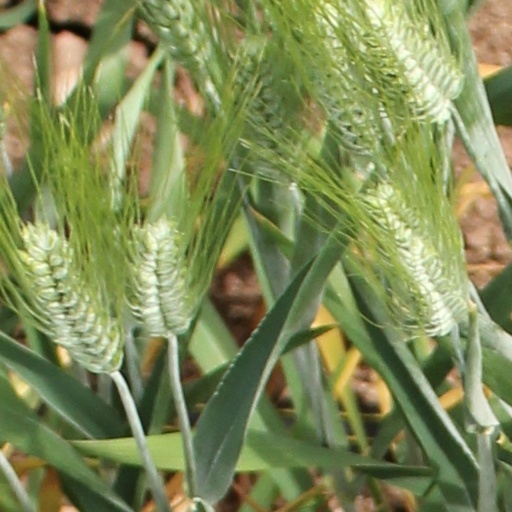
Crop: wheat